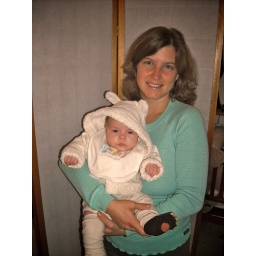
A bear in lamb's clothing